Neunggasa

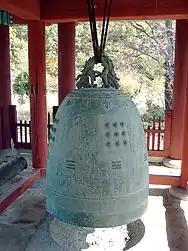

This large bronze bell weighs 900 kg/1984 lb and was cast in 1698 during King Sukjong's reign. Two dragons holding beads, called Yeouiju, are engraved on the hook suspending the bell (Yongnyu).